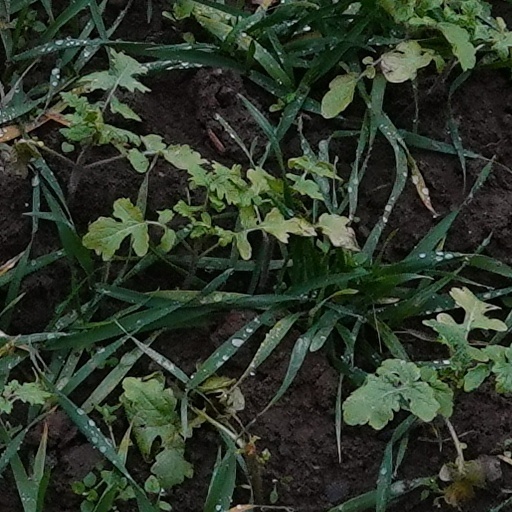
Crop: wheat